Choropleth map

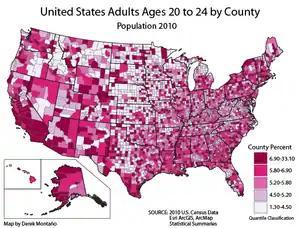
A choropleth map in which the districts are U.S. counties, the variable is spatially intensive (a proportion) with a quantile classification, and uses a single-hue sequential color scheme.

The variable to be mapped may come from a wide variety of disciplines in the human or natural world, although human topics (e.g. demographics, economics, agriculture) are generally more common because of the role of governmental units in human activity, which often leads to the original collection of the statistical data. The variable can also be in any of Stevens' levels of measurement: nominal, ordinal, interval, or ratio, although quantitative (interval/ratio) variables are more commonly used in choropleth maps than qualitative (nominal/ordinal) variables. It is important to note that the level of measurement of the individual datum may be different than the aggregate summary statistic. For example, a census may ask each individual for his or her "primary spoken language" (nominal), but this may be summarized over all of the individuals in a county as "percent primarily speaking Spanish" (ratio) or as "predominant primary language" (nominal).